All of a Sudden (1996 film)

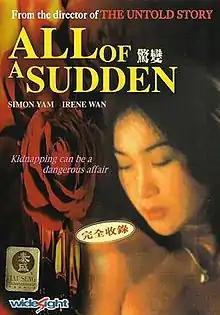
DVD Cover

All of a Sudden is a 1996 Hong Kong crime mystery film directed by Herman Yau and starring Simon Yam and Irene Wan.